Question: Please indicate a possible affordance area of the eat_apple that can be used for biting
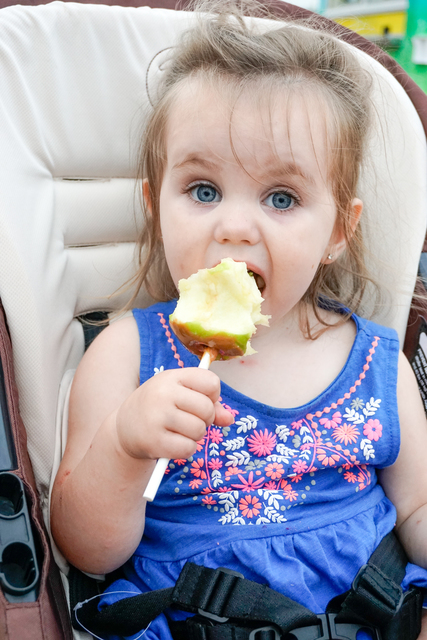
Answer: [171.996, 257.444, 268.237, 359.699]